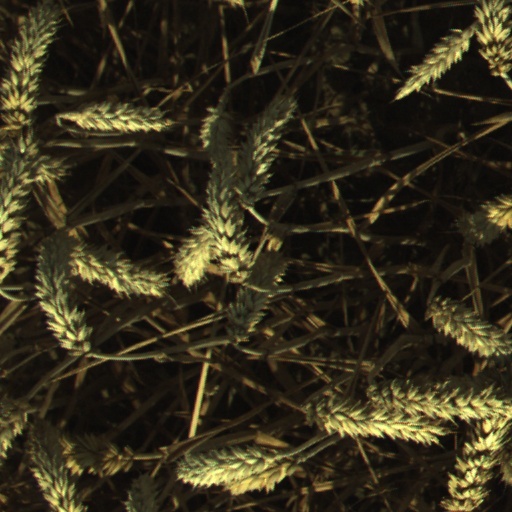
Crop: wheat